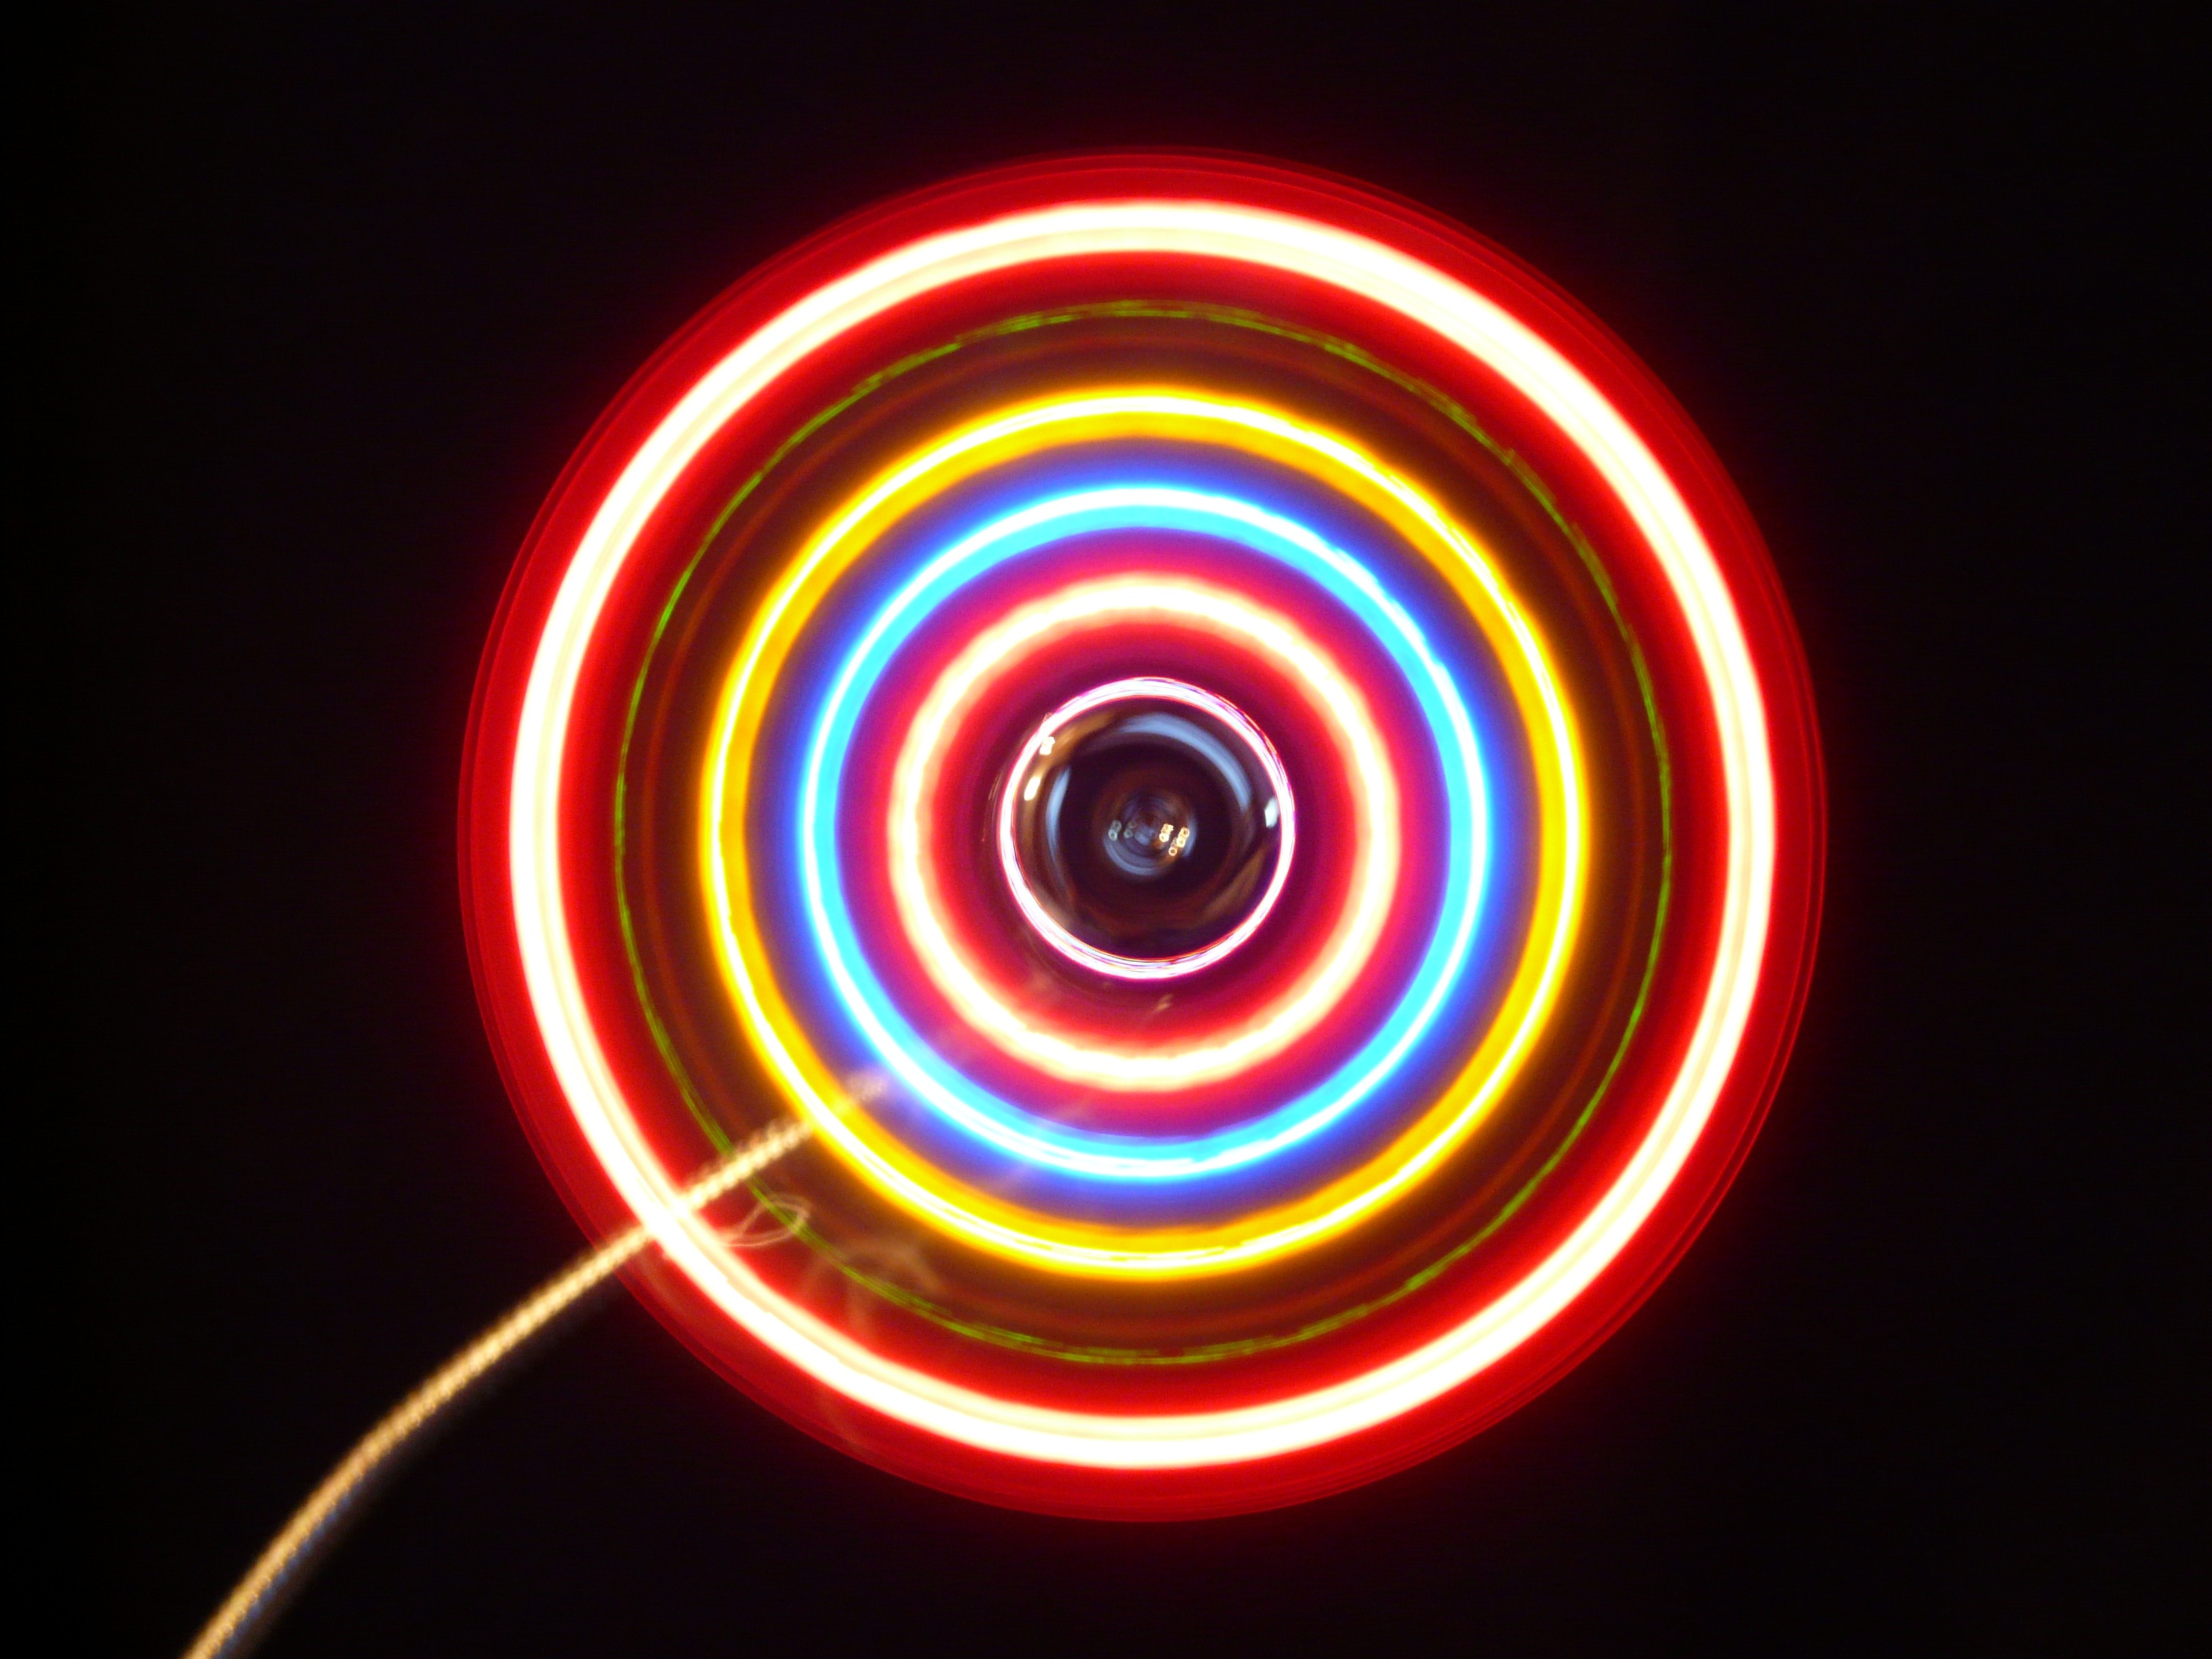
light, night, air, spiral, mystical, dark, pattern, line, red, color, glow, colorful, fan, circle, neon, farbenspiel, art, district, mysterious, sphere, turn, led, artificial, organ, shape, cooling, about, rotate, mouth guard, neon colors, computer wallpaper